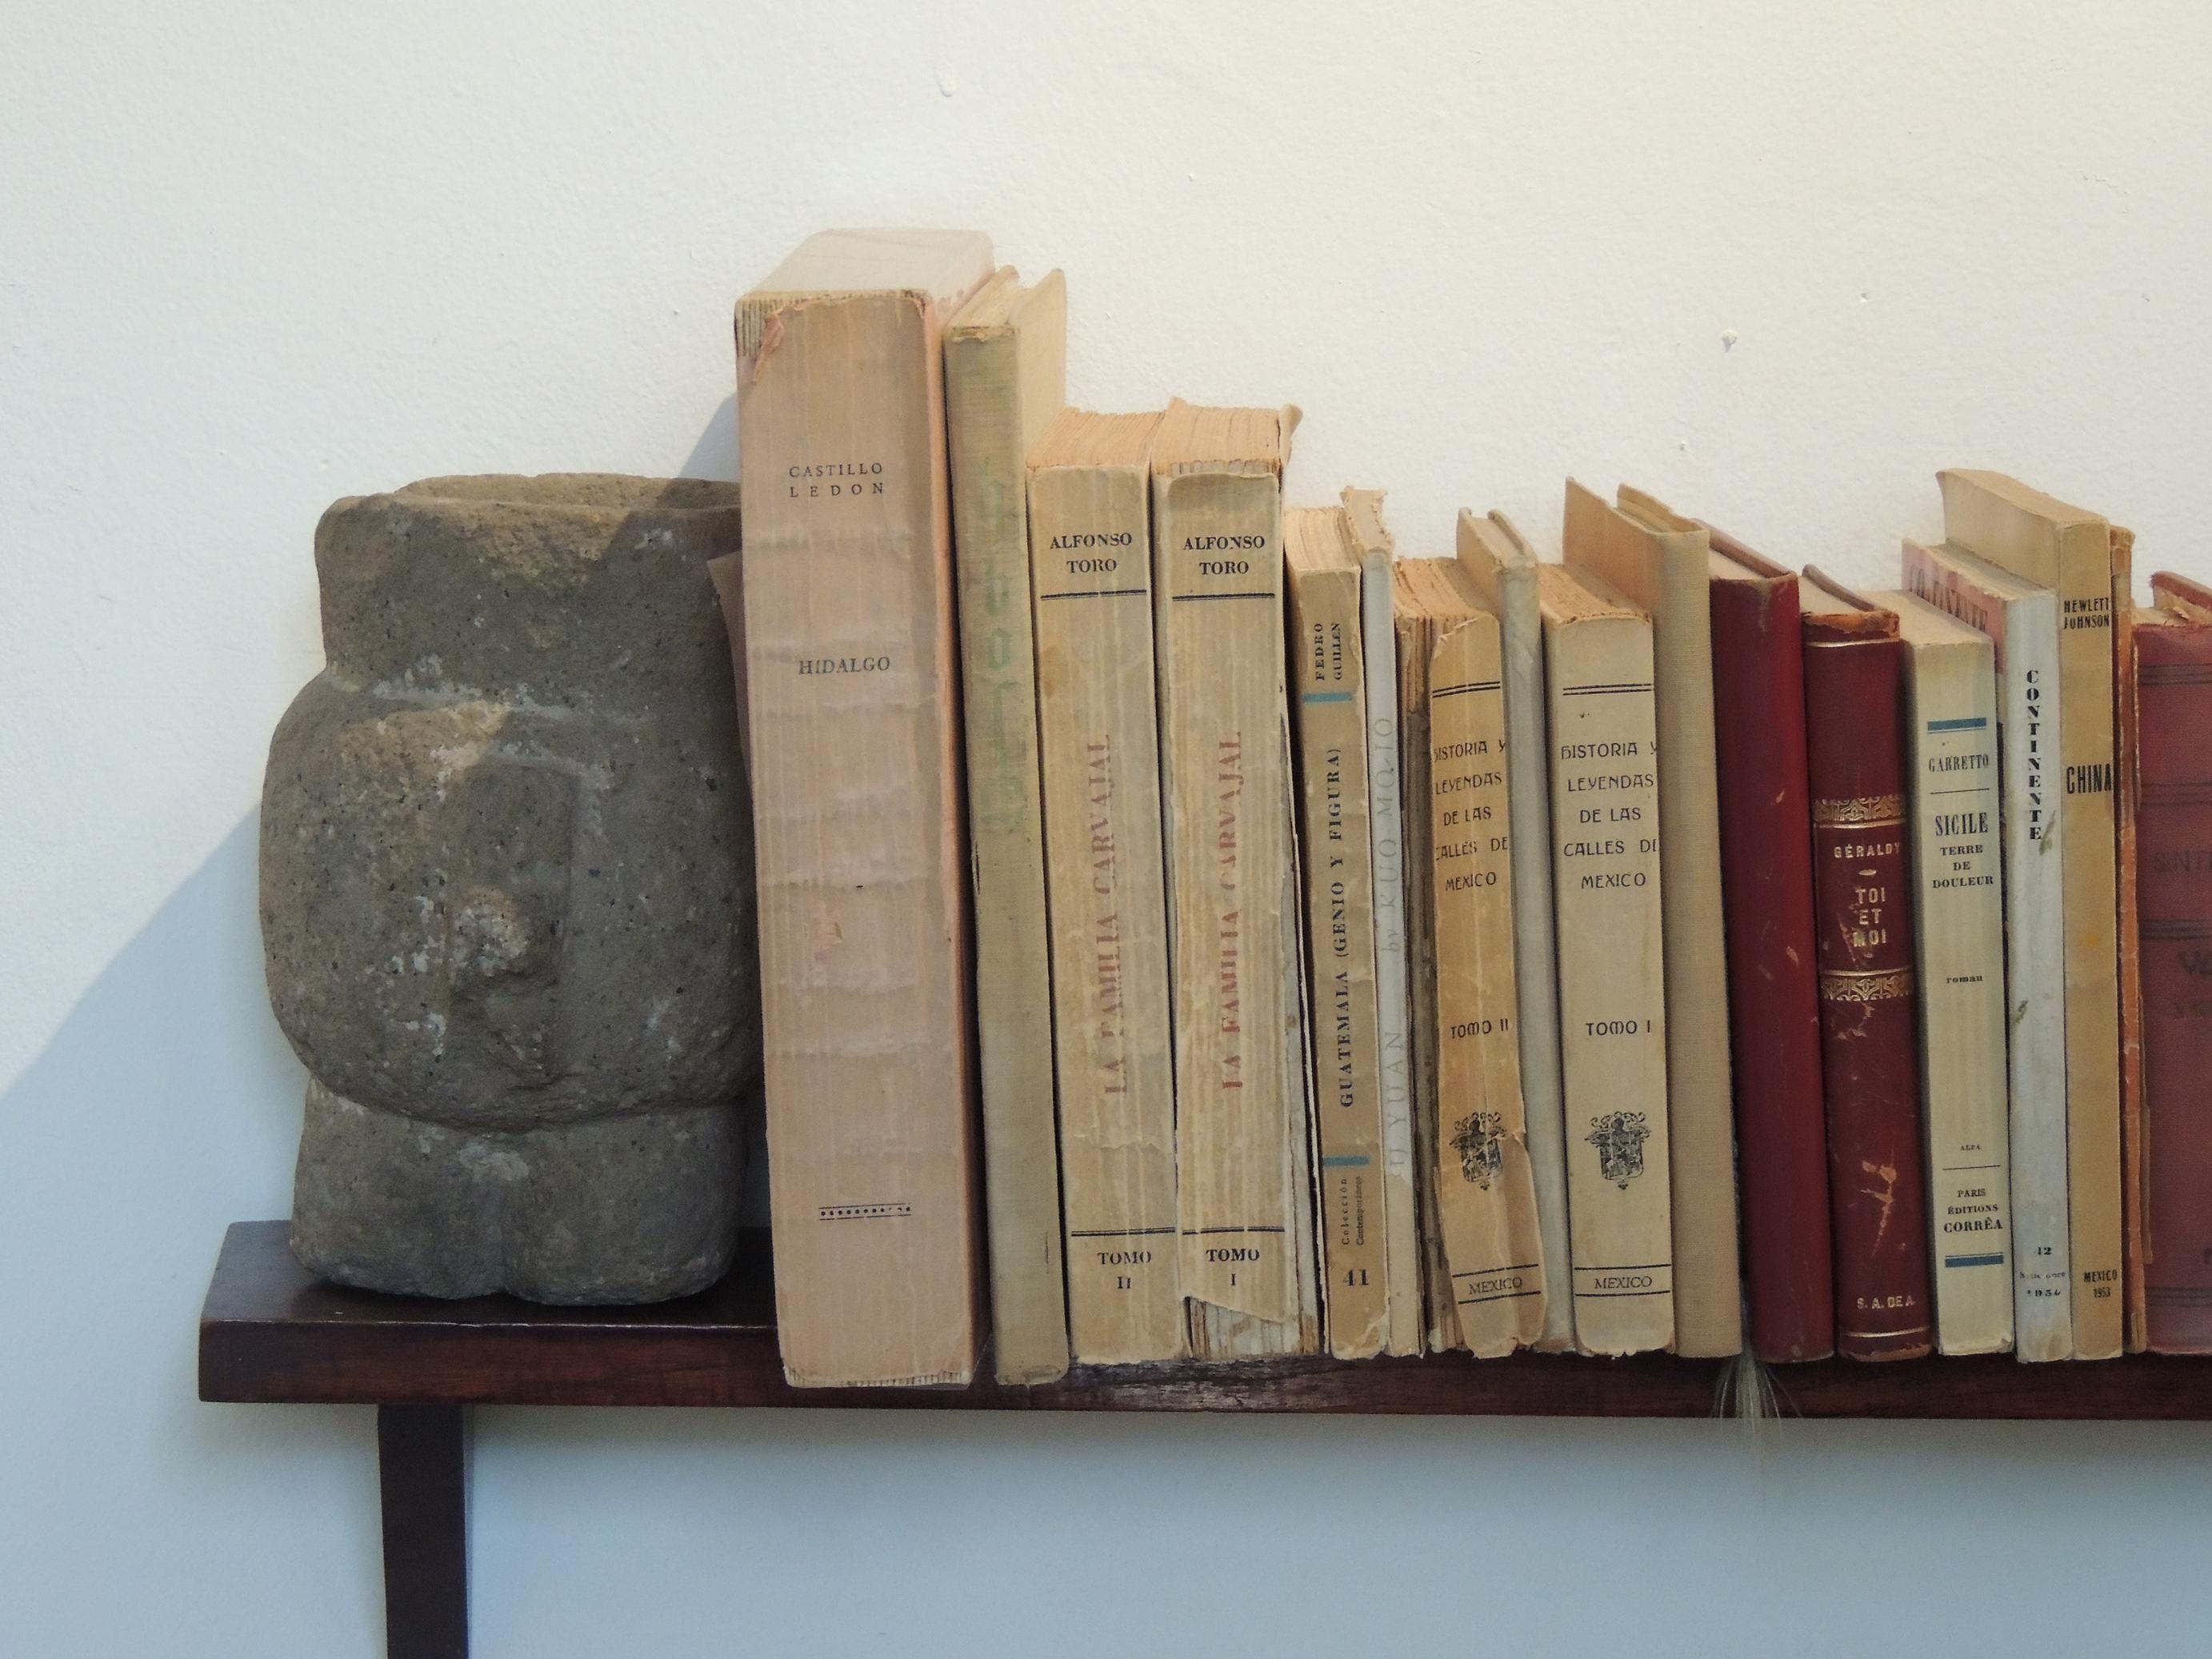
wood, old, wall, shelf, furniture, art, books, frida, kahlo